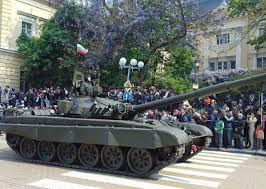
Label: T-72